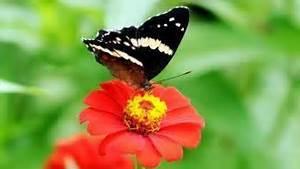
butterfly